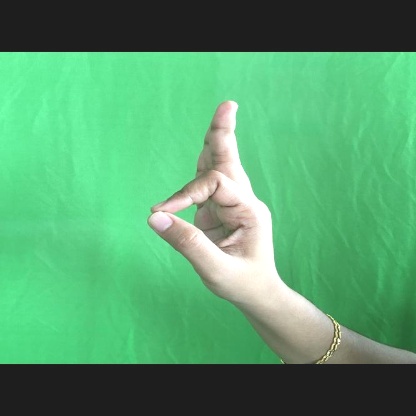
Mudra: Aralam